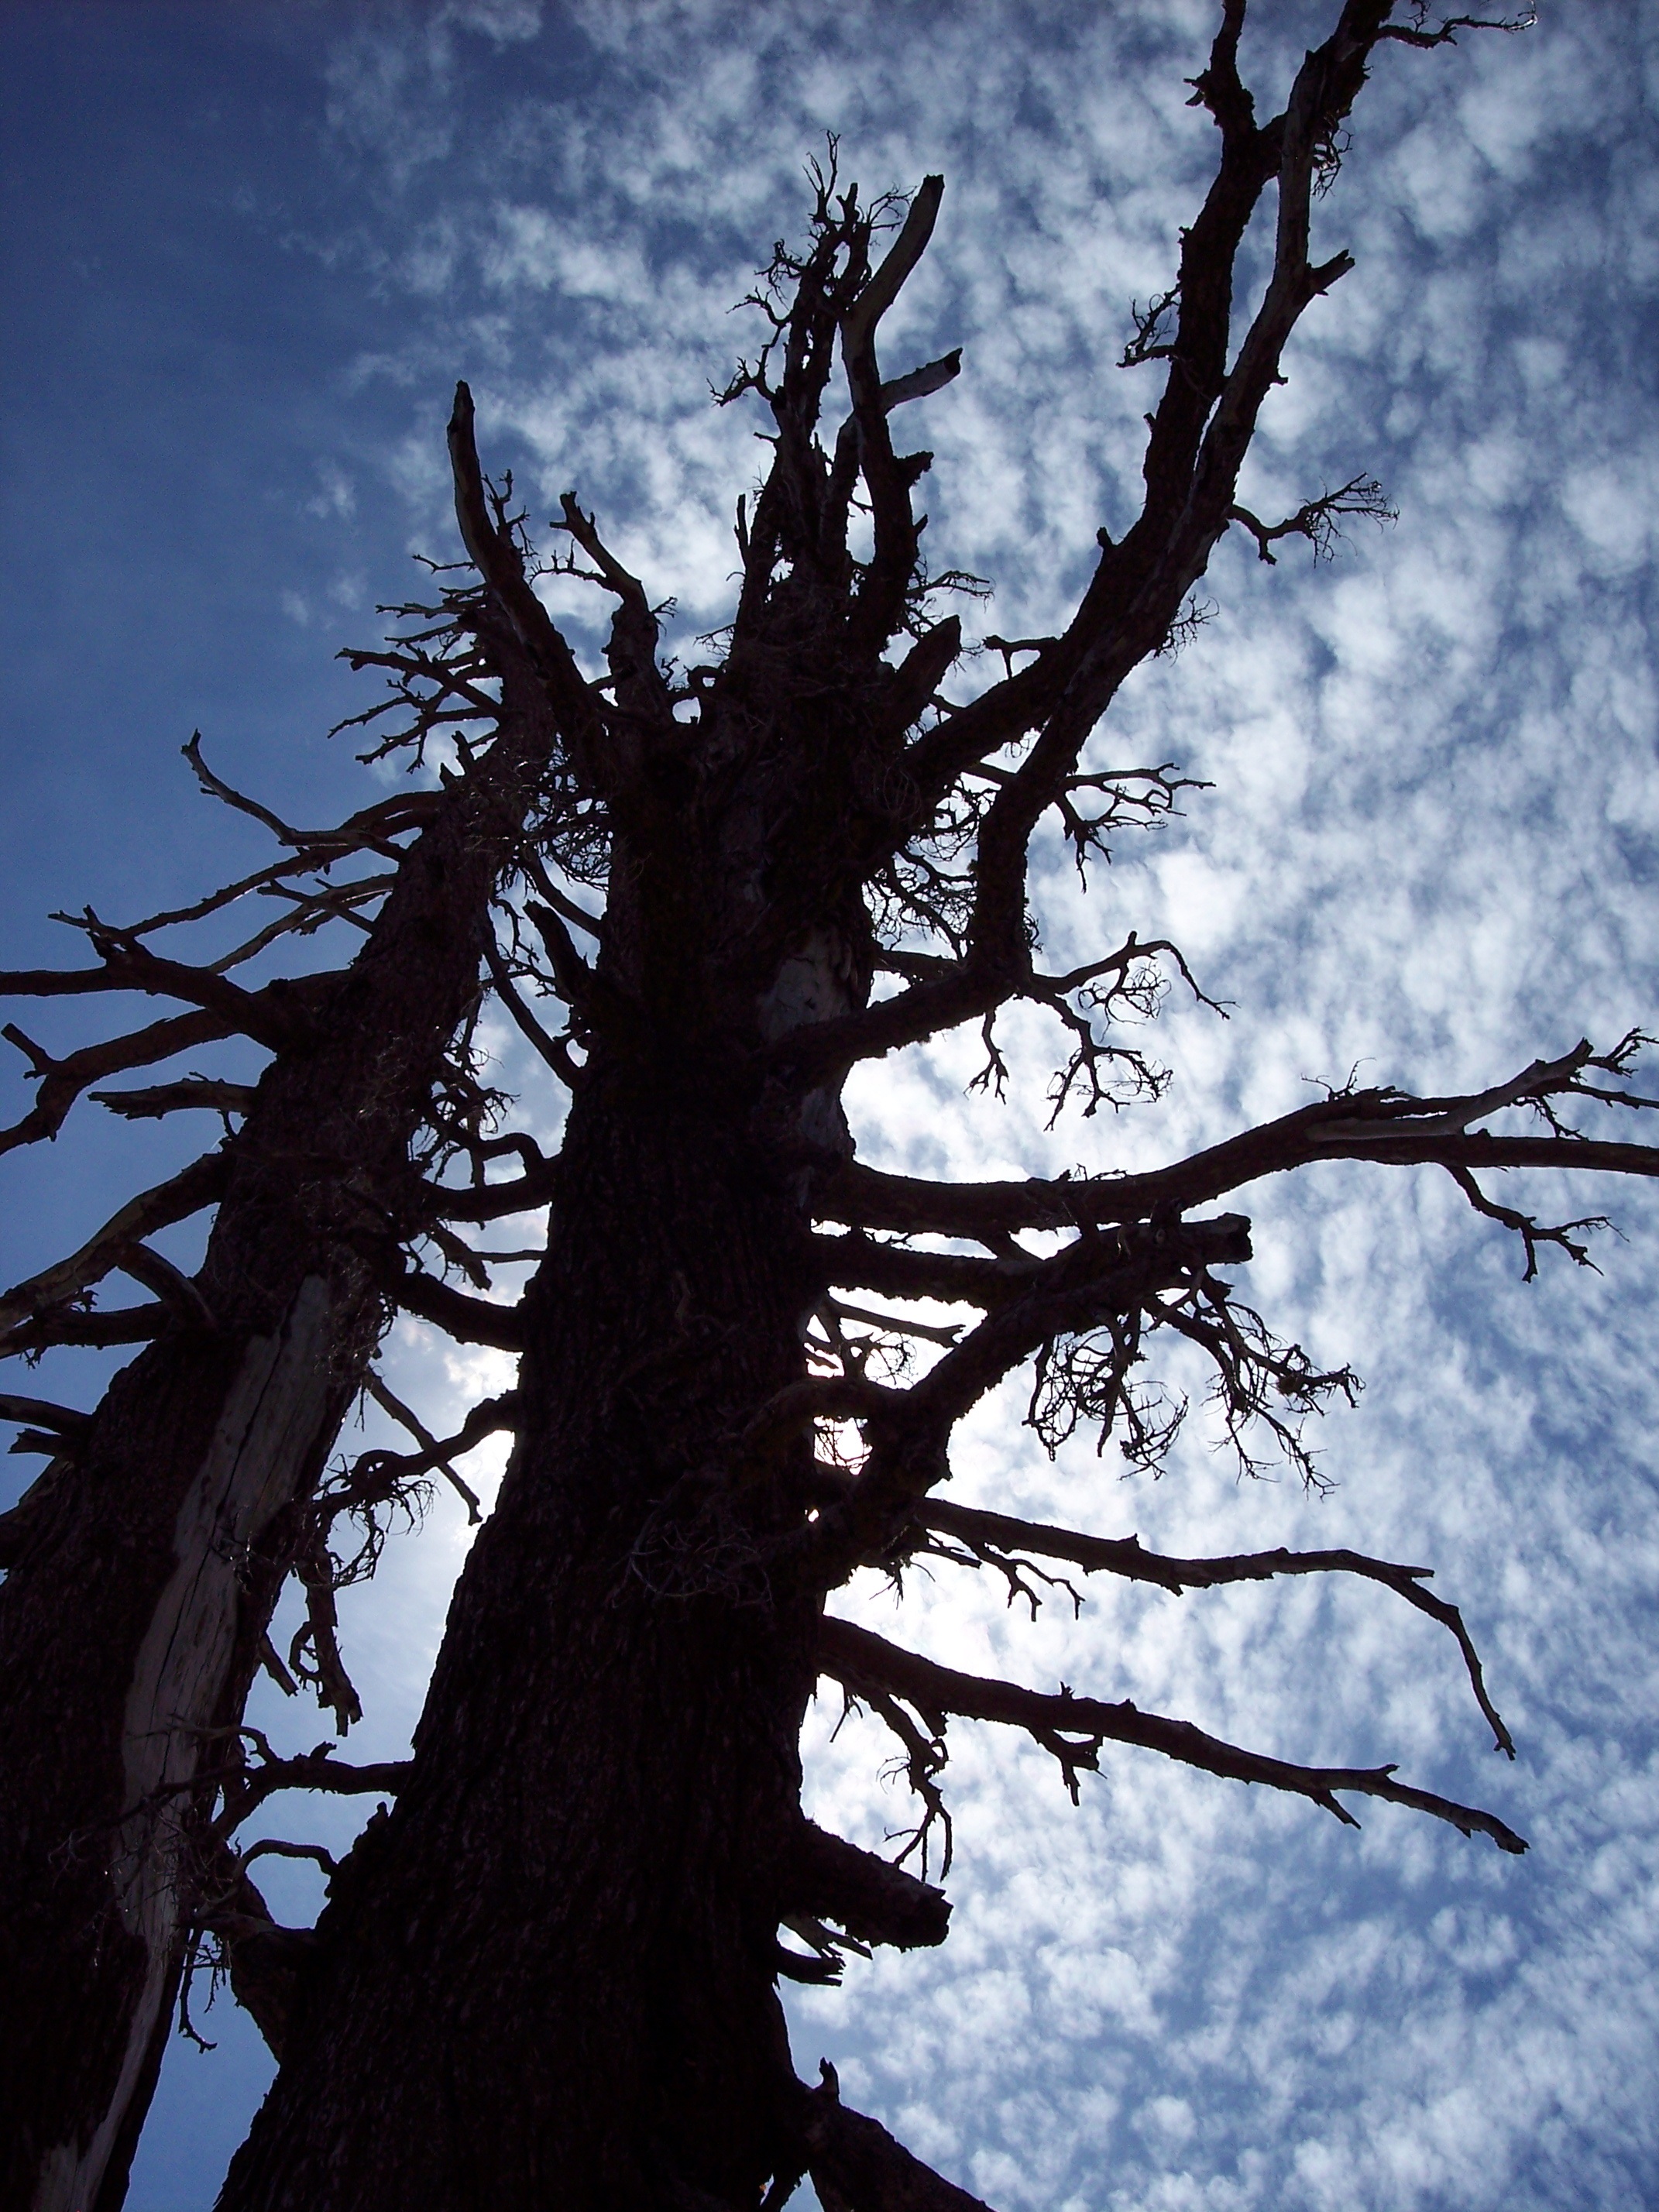
tree, nature, branch, silhouette, snow, winter, cloud, plant, sky, sunlight, leaf, flower, reflection, blue, dead, season, plant stem, woody plant, land plant